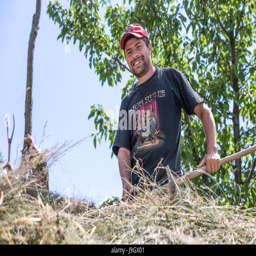
farmers at work on a cart full of hay .